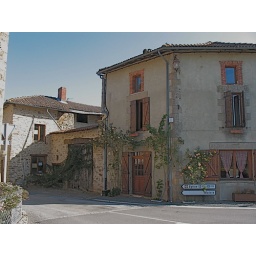
love the fresh flowers always in the boxes